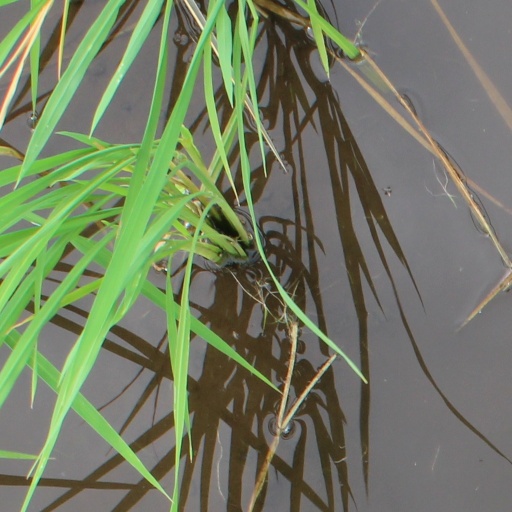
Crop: rice